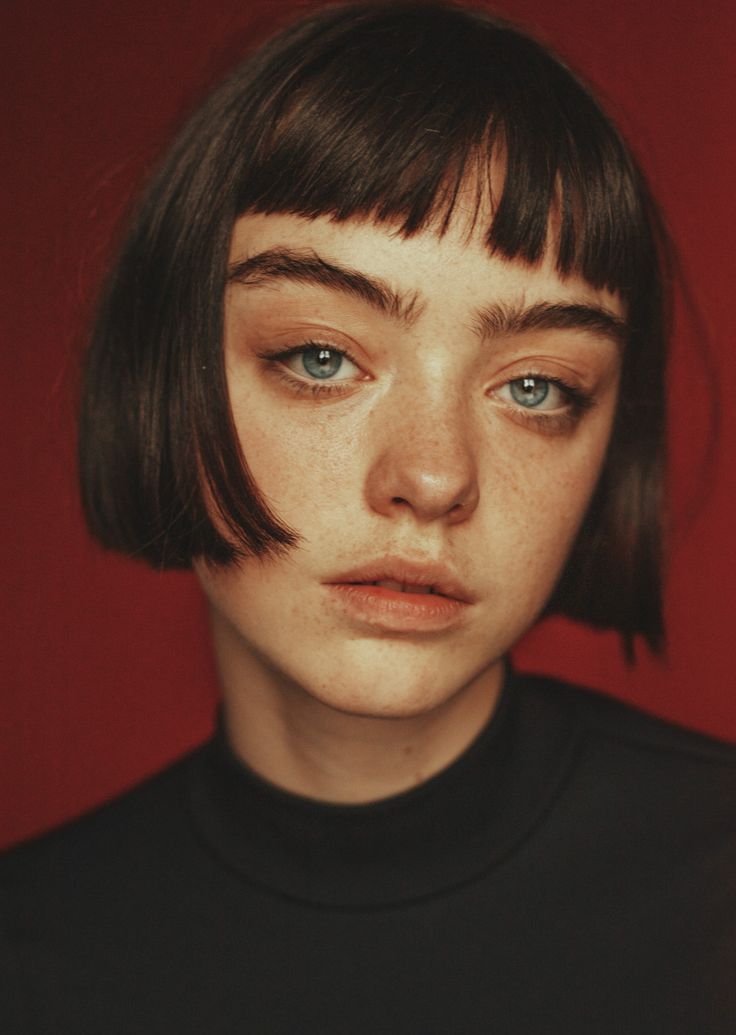
Label: Colored